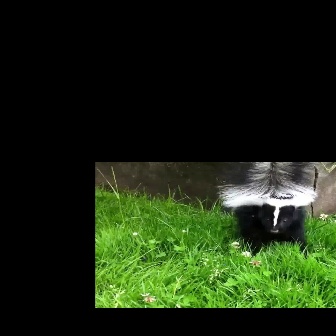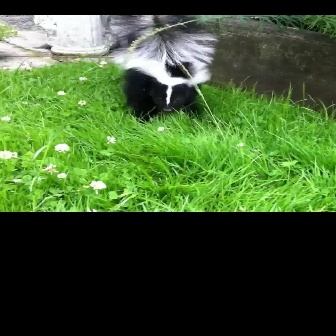
  Please identify the target specified by the bounding box [214,162,319,267] in the first image and locate it in the second image. Return the coordinates in [x_min,y_min,x_max,y_max] format.
Answer: [101,15,218,132]